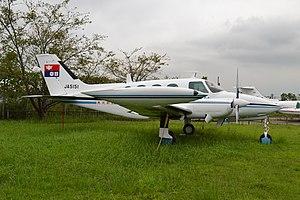
Le Cessna 411 est un avion civil américain datant des années 1960. Il connut une carrière limitée comme avion léger de transport militaire et de liaisons aériennes.